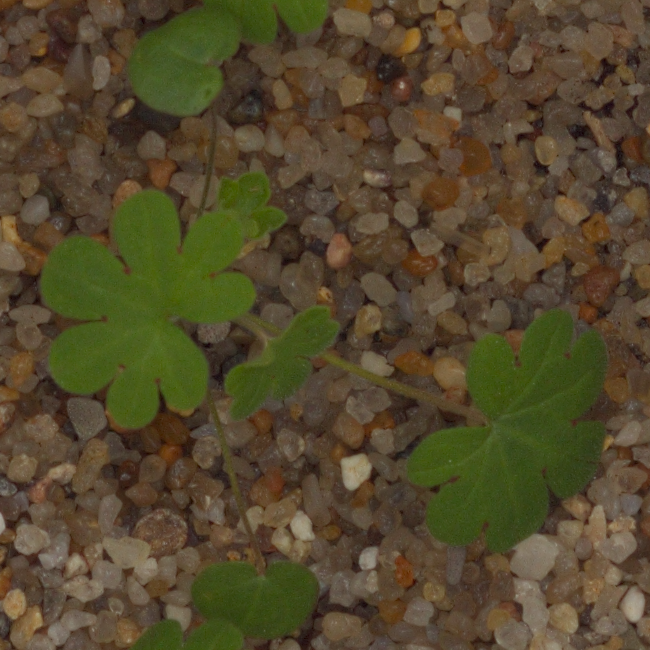
Label: smallflowered_cranesbill